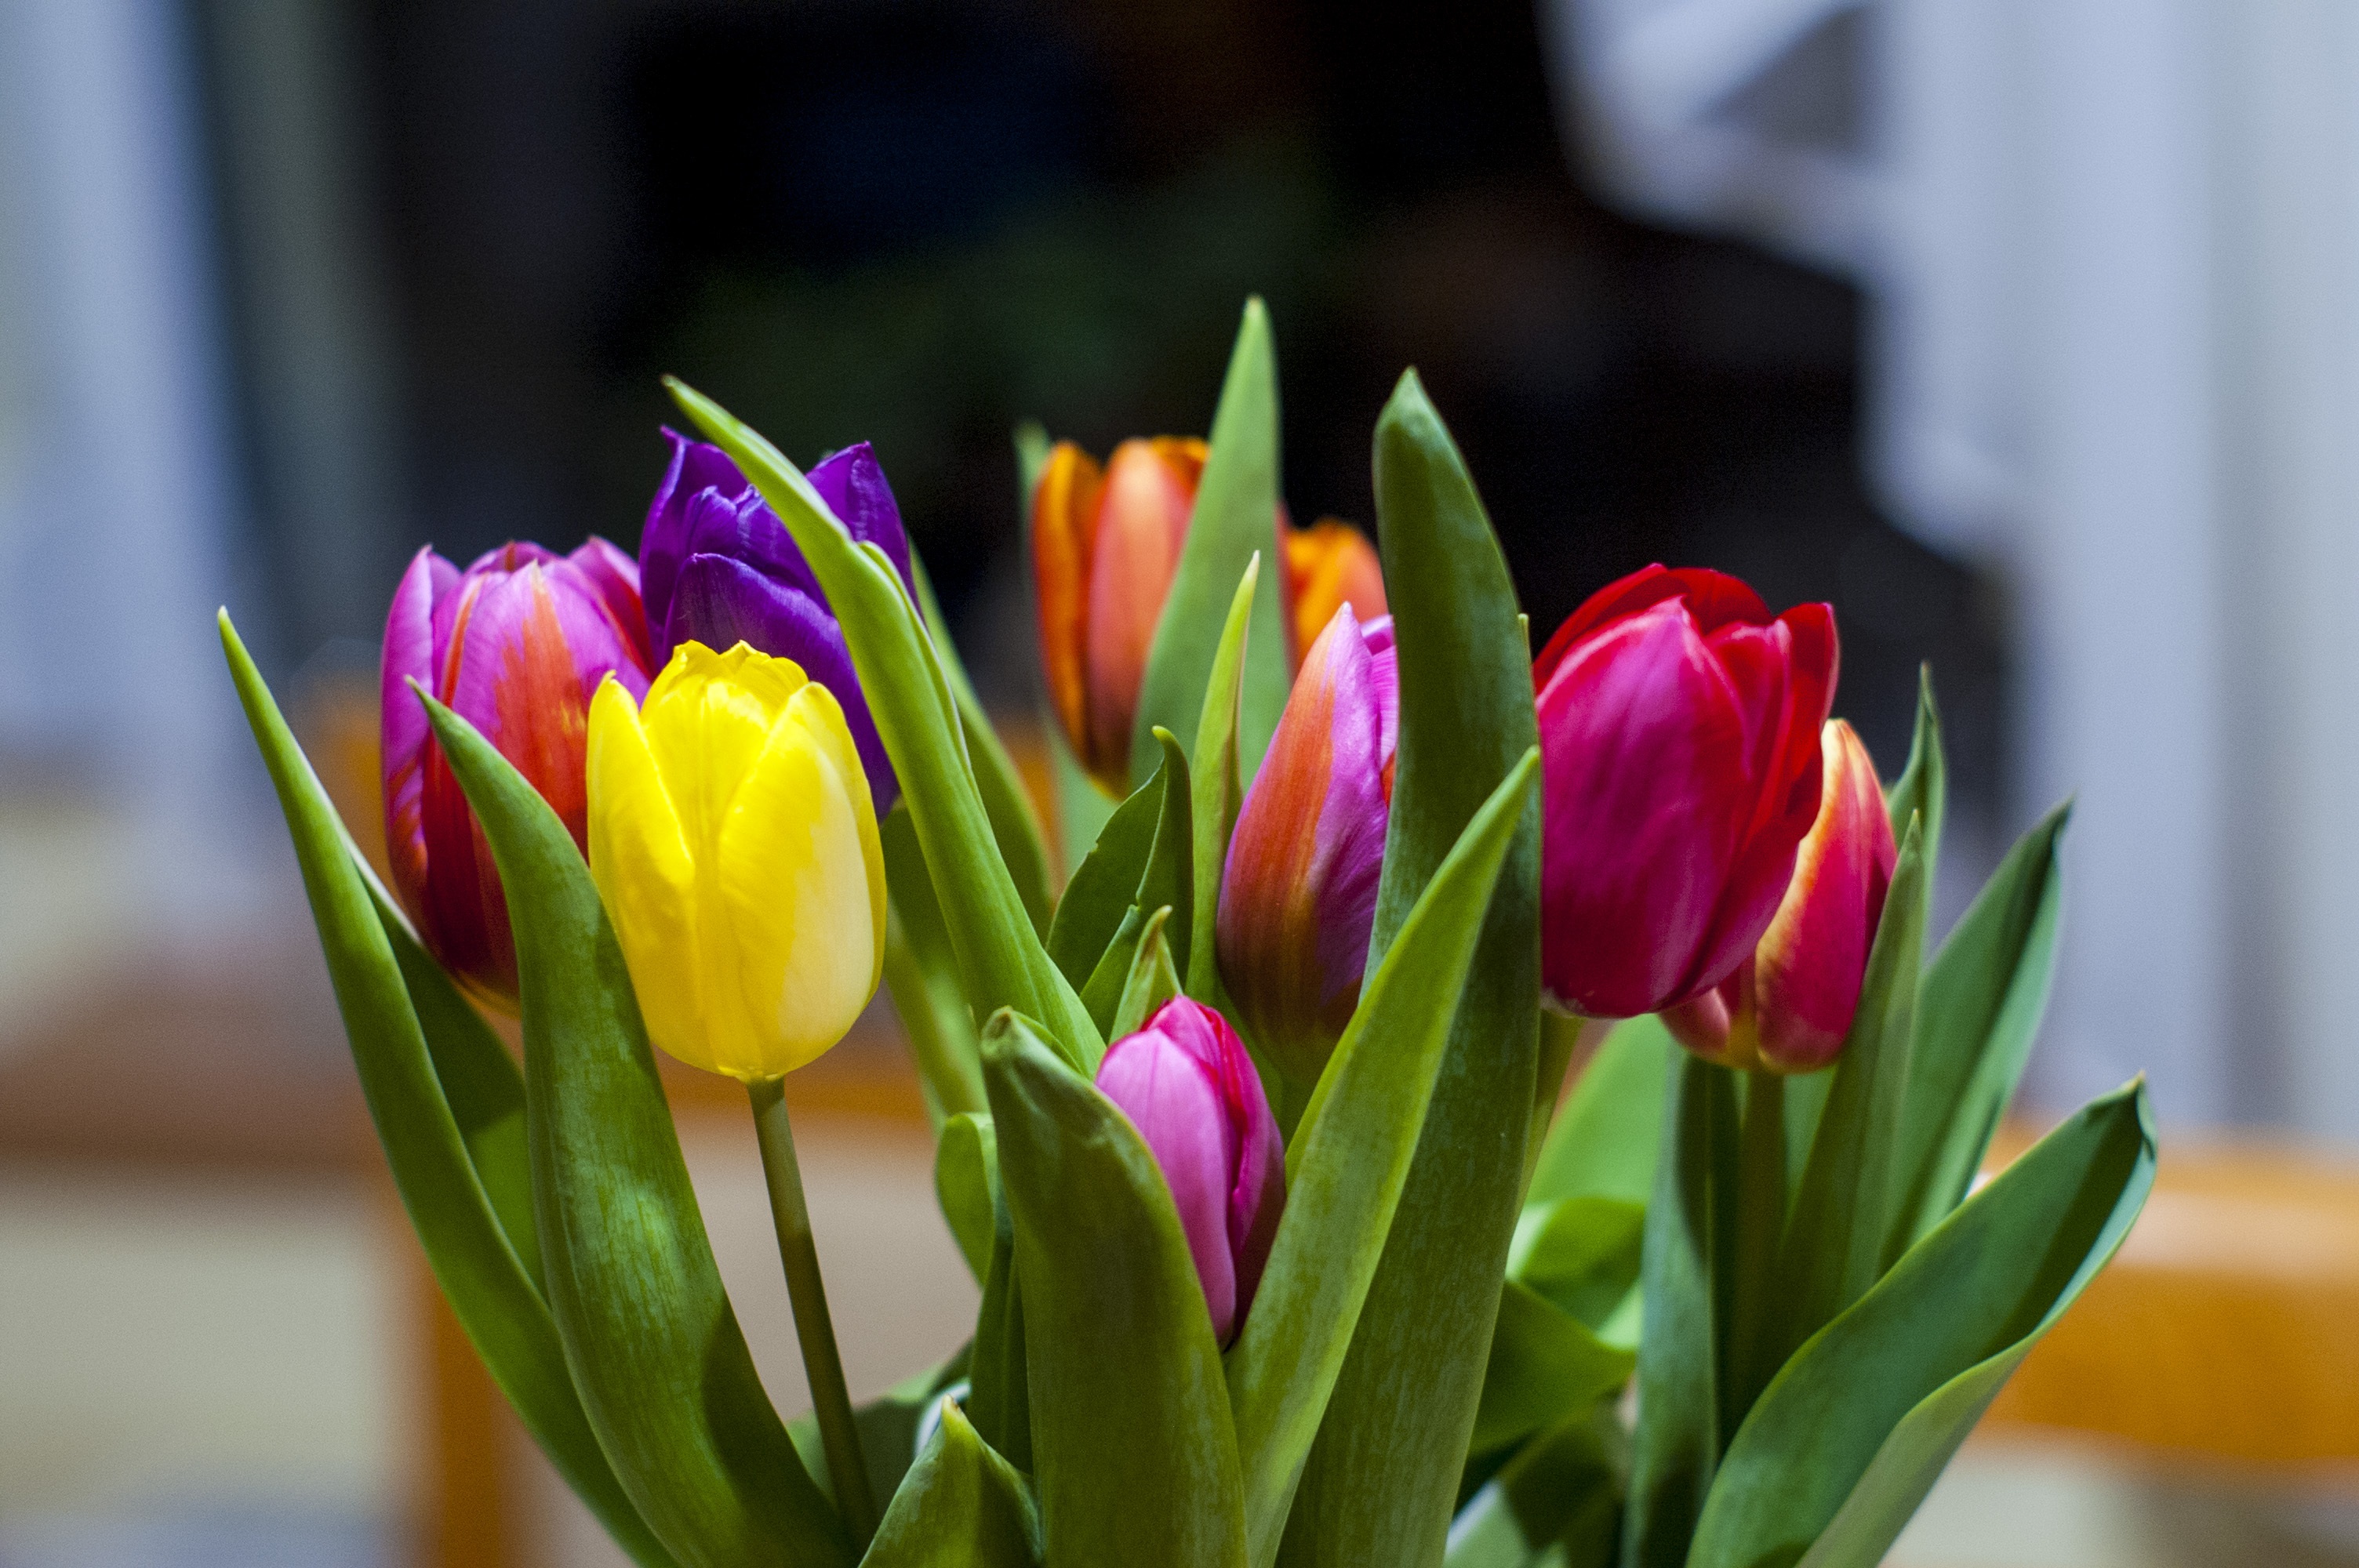
nature, plant, bunch, flower, petal, floral, tulip, bouquet, natural, colorful, yellow, flora, flowers, vivid, tulips, floristry, macro photography, flowering plant, lily family, plant stem, land plant